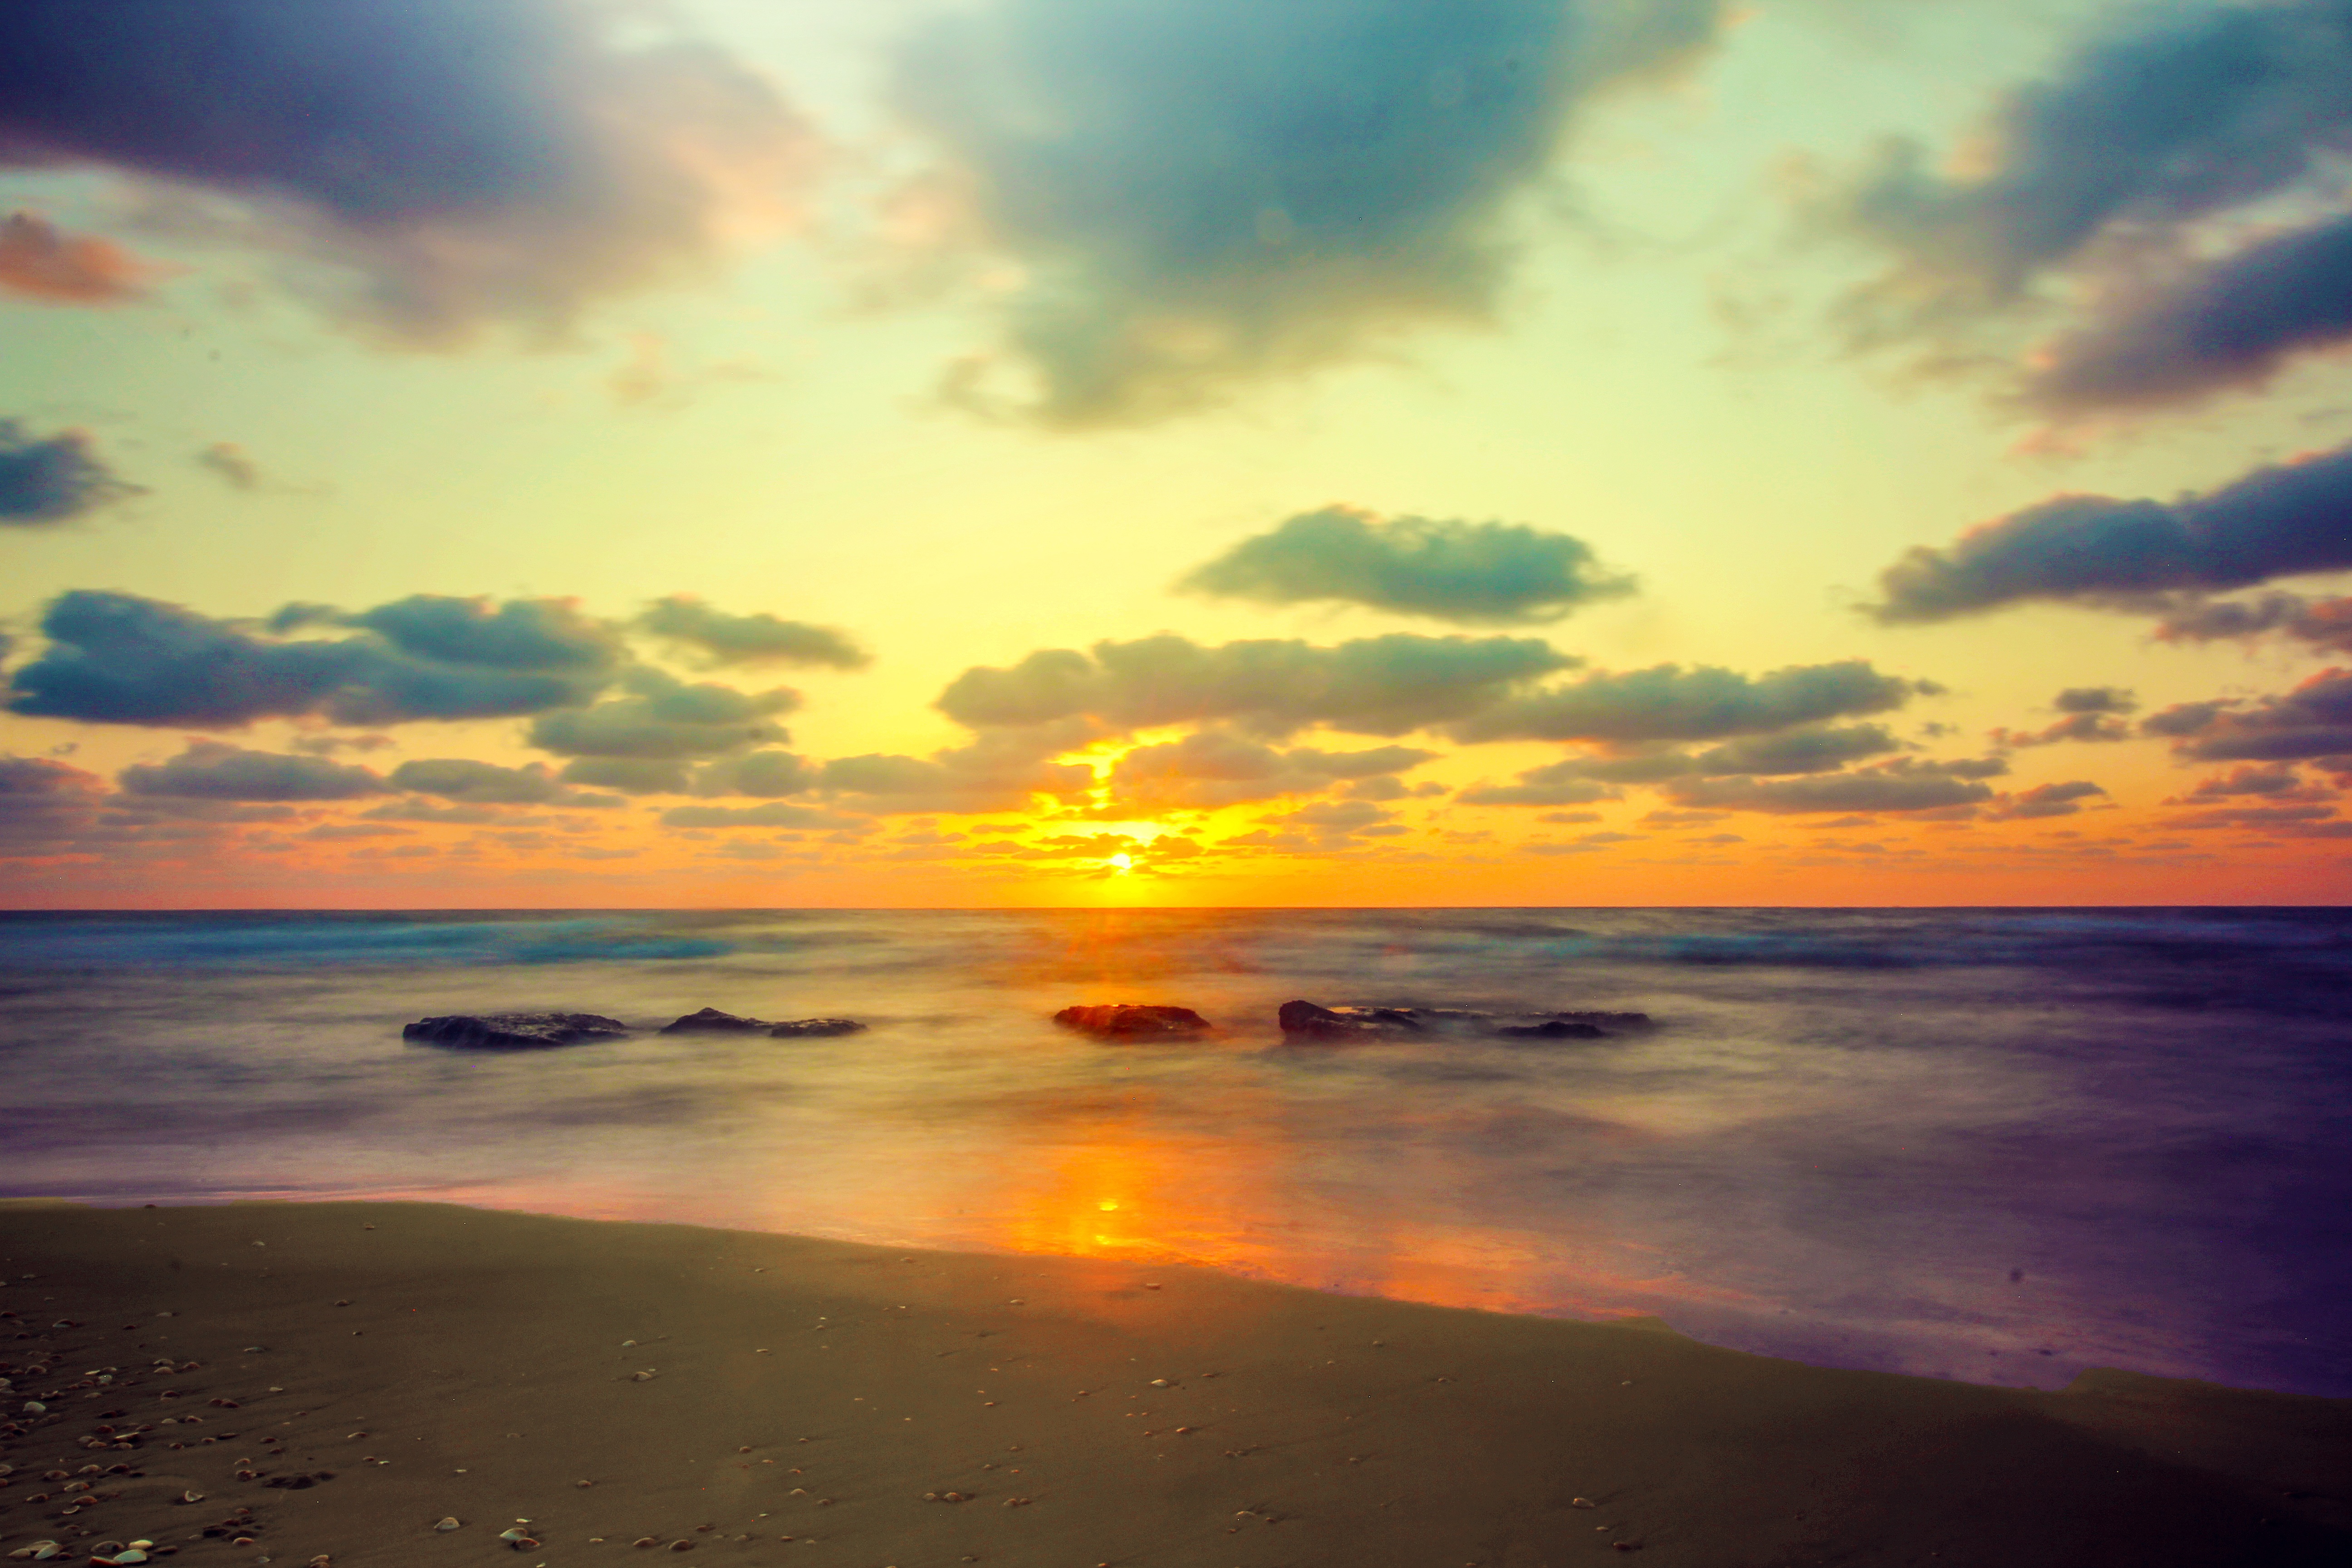
beach, landscape, sea, coast, water, nature, outdoor, sand, ocean, horizon, silhouette, light, cloud, people, sky, sunshine, sun, sunrise, sunset, sunlight, morning, shore, wave, dawn, atmosphere, summer, vacation, travel, dusk, evening, orange, reflection, scenic, color, natural, blue, freedom, yellow, lifestyle, season, sunny, happy, bright, harmony, afterglow, wind wave